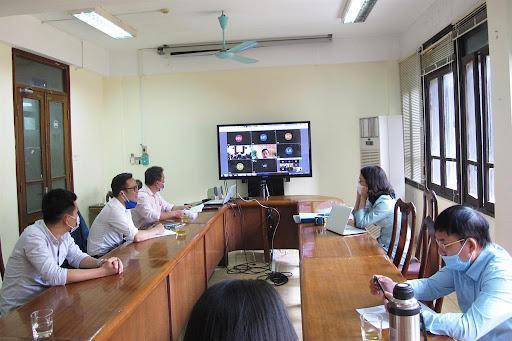
có một cái quạt trần xuất hiện ở trên trần nhà